Question: Please indicate a possible affordance area of the skis that can be used for carrying.
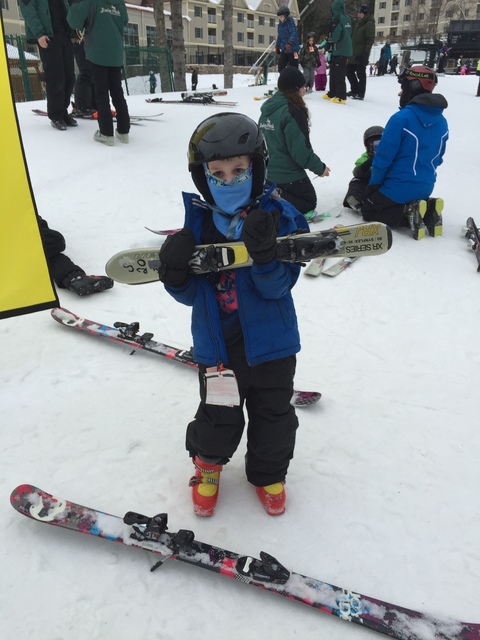
Answer: [16.842, 482.406, 471.579, 635.188]